Leatherface (2017 film)

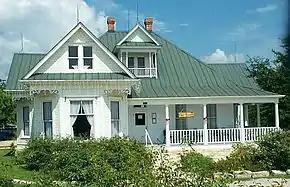
The 1974 "Texas Chain Saw Massacre" house, located in Kingsland, Texas, was replicated as a prominent location for "Leatherface". A previous duplicate was created for the 2013 sequel "Texas Chainsaw 3D".

In January 2013, it was revealed that due to the success of "Texas Chainsaw 3D", Millennium Films began planning a sequel film to be called "Texas Chainsaw 4" which was expected to begin filming later in 2013 in the state of Louisiana. Millennium Films Chairman Avi Lerner stated that the project was brought to him by Christa Campbell and Lati Grobman and that Millennium had signed on to produce, with Lionsgate distributing the finished product. Executive producer Mark Burg, who developed the sequel's script with John Luessenhop and Carl Mazzocone, clarified that it was prematurely announced and had not been authorised, "The rights are controlled by [Mazzocone] and Main Line Pictures, no matter what Millennium says. Maybe they're looking for something to sell at Berlin, but they have no right to announce this sequel." The idea for a prequel came when Hollywood screenwriter and producer Seth M. Sherwood was given the chance to pitch the film to the studio. Dissatisfied with the inconsistencies of the franchise's continuity, he opted to make a "Chainsaw" film that wasn't just another sequel to the original: "My pitch was always about doing it completely out of left field and making it different. Luckily, that's the direction they were interested in going as well." The script was approached as a story of identity, based on the statements given by Tobe Hooper and Gunnar Hansen on how the character Leatherface is entirely devoid of personality beyond the masks he wears and what his family commands him to do. Sherwood chose not to have Leatherface be born as mentally disabled, finding the story of a functional person that has their mental capabilities reduced to be more fascinating. Producer Les Whedon stated that the key motives for accepting the pitch were to reinvent the franchise while also showing how Leatherface came to be. Despite the film's explanatory premise, co-director Julien Maury found it important to maintain some of the lead character's mystique, approaching it as "moments from his young years" rather than a breakdown of his entire past.